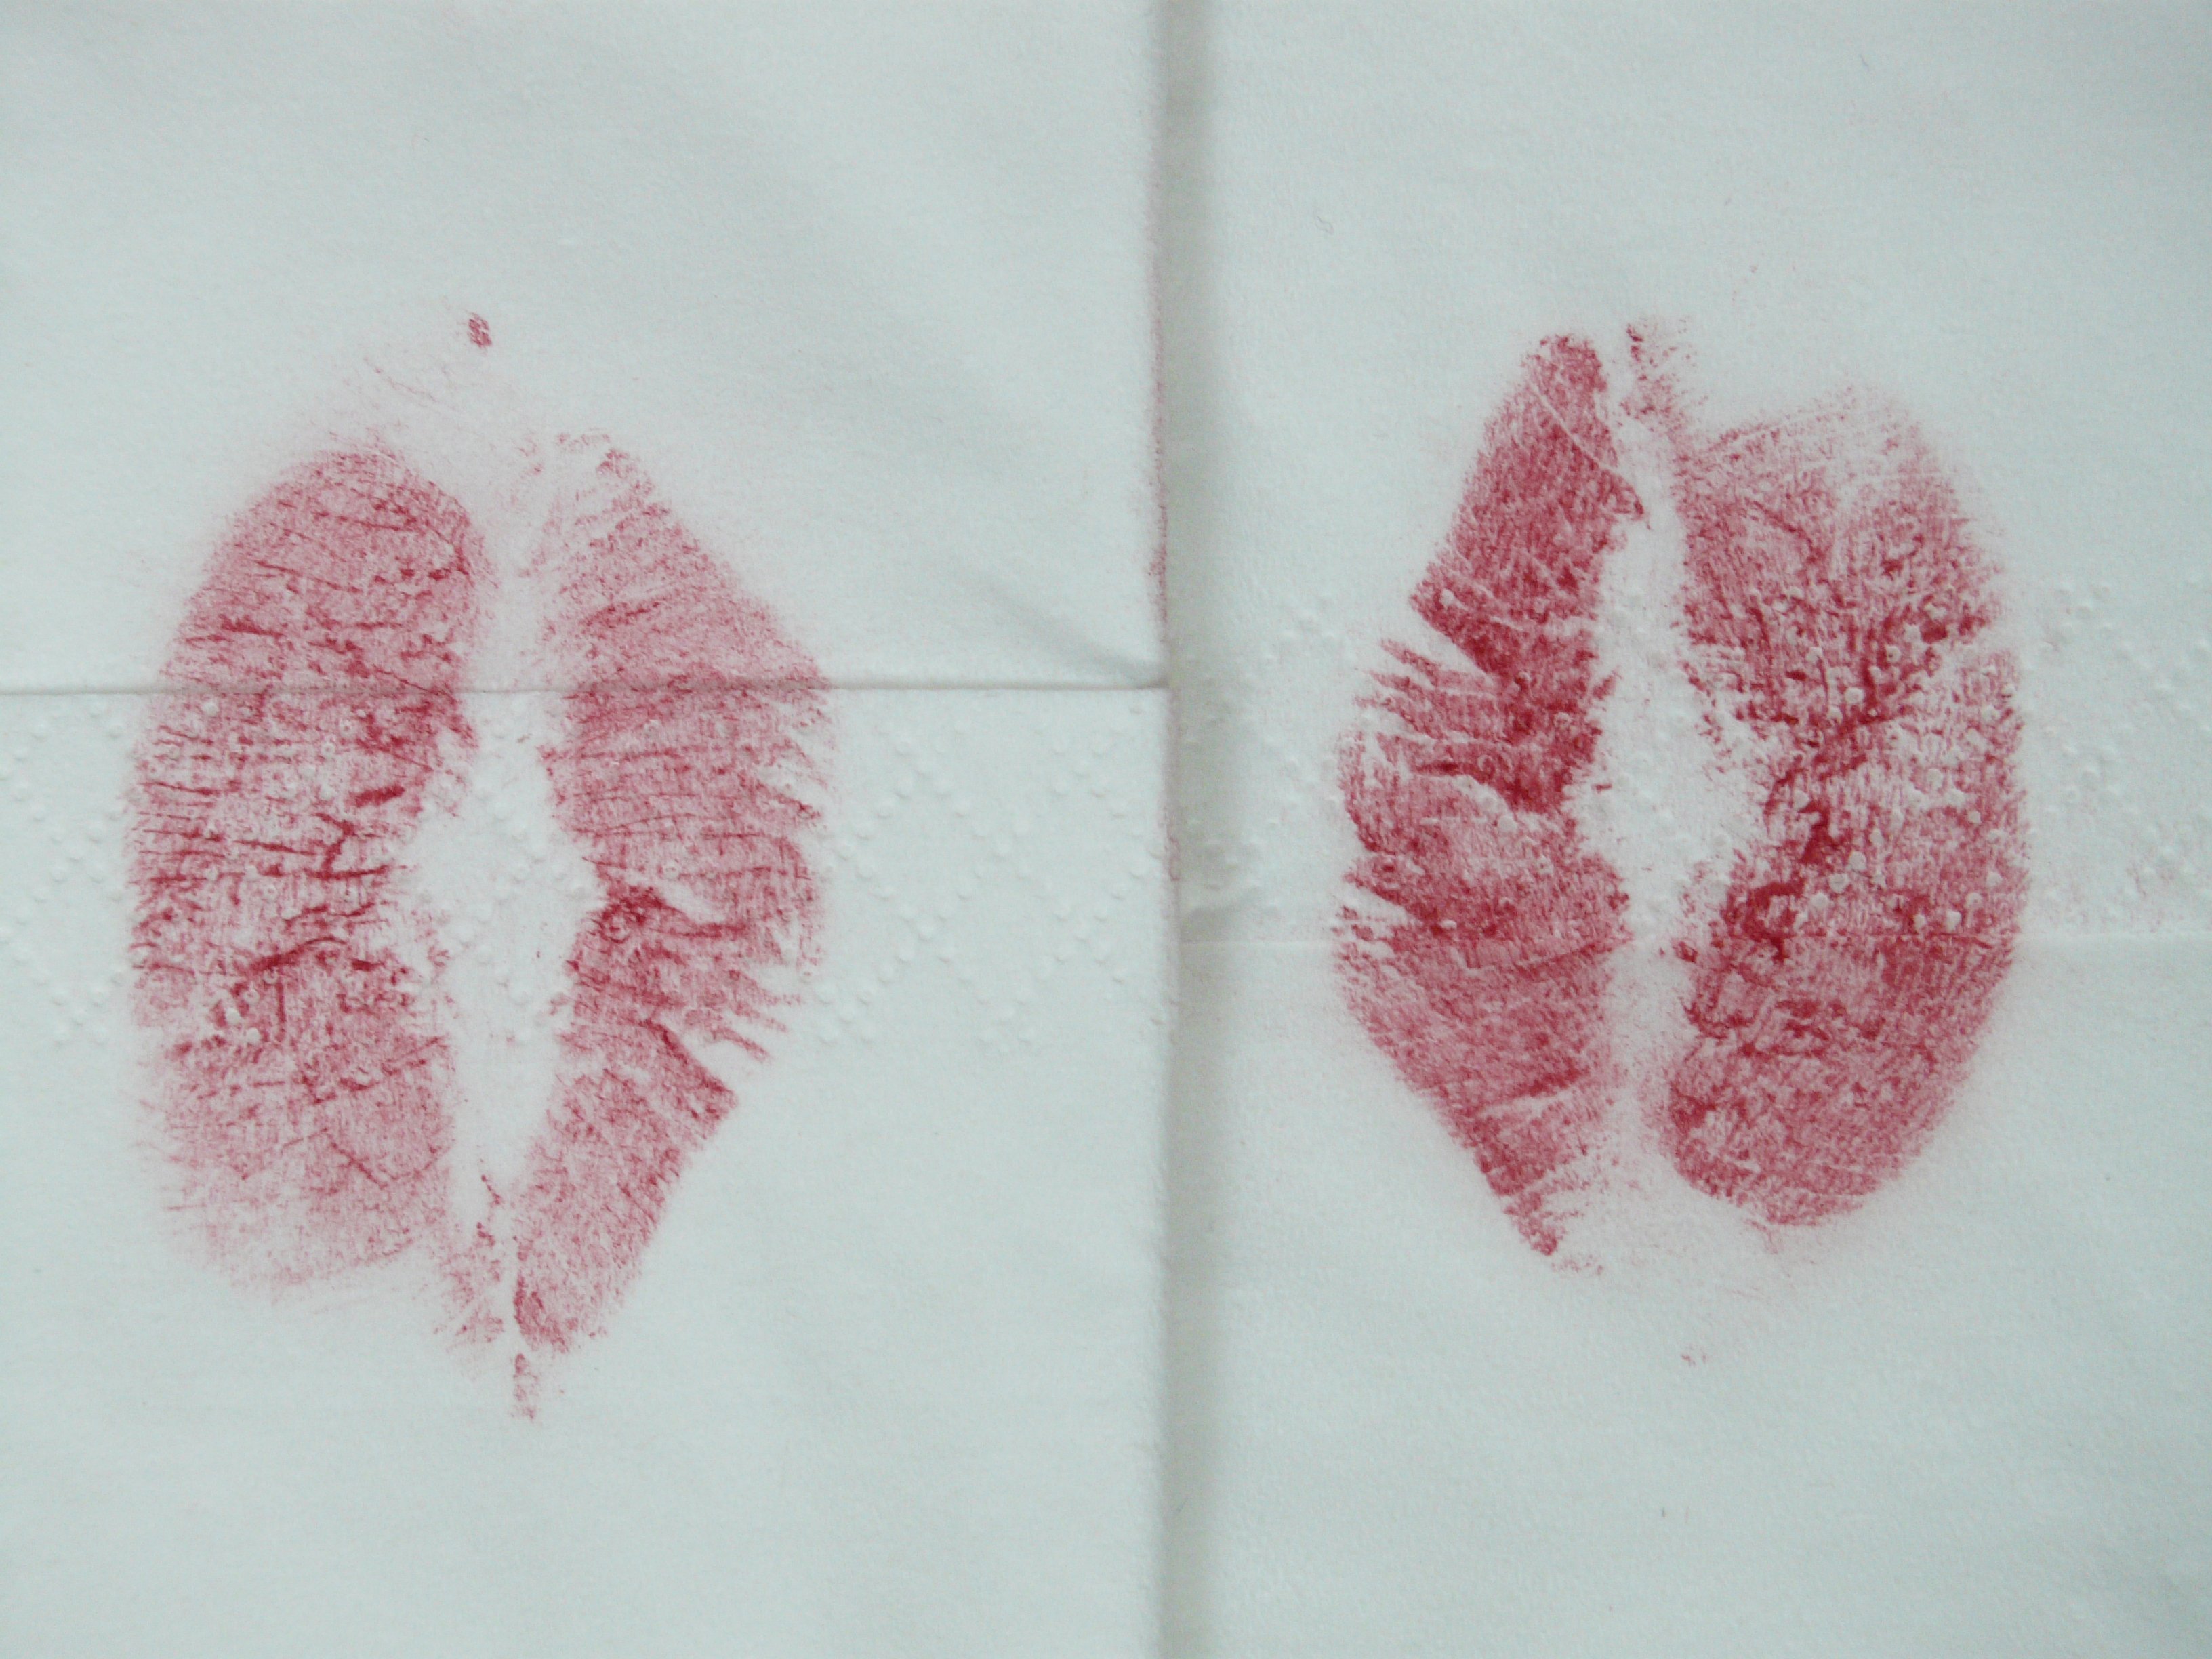
petal, love, red, kiss, romance, pink, lip, human body, drawing, eye, lips, organ, magenta, lipstick, cosmetics, reprint, kiss mouth